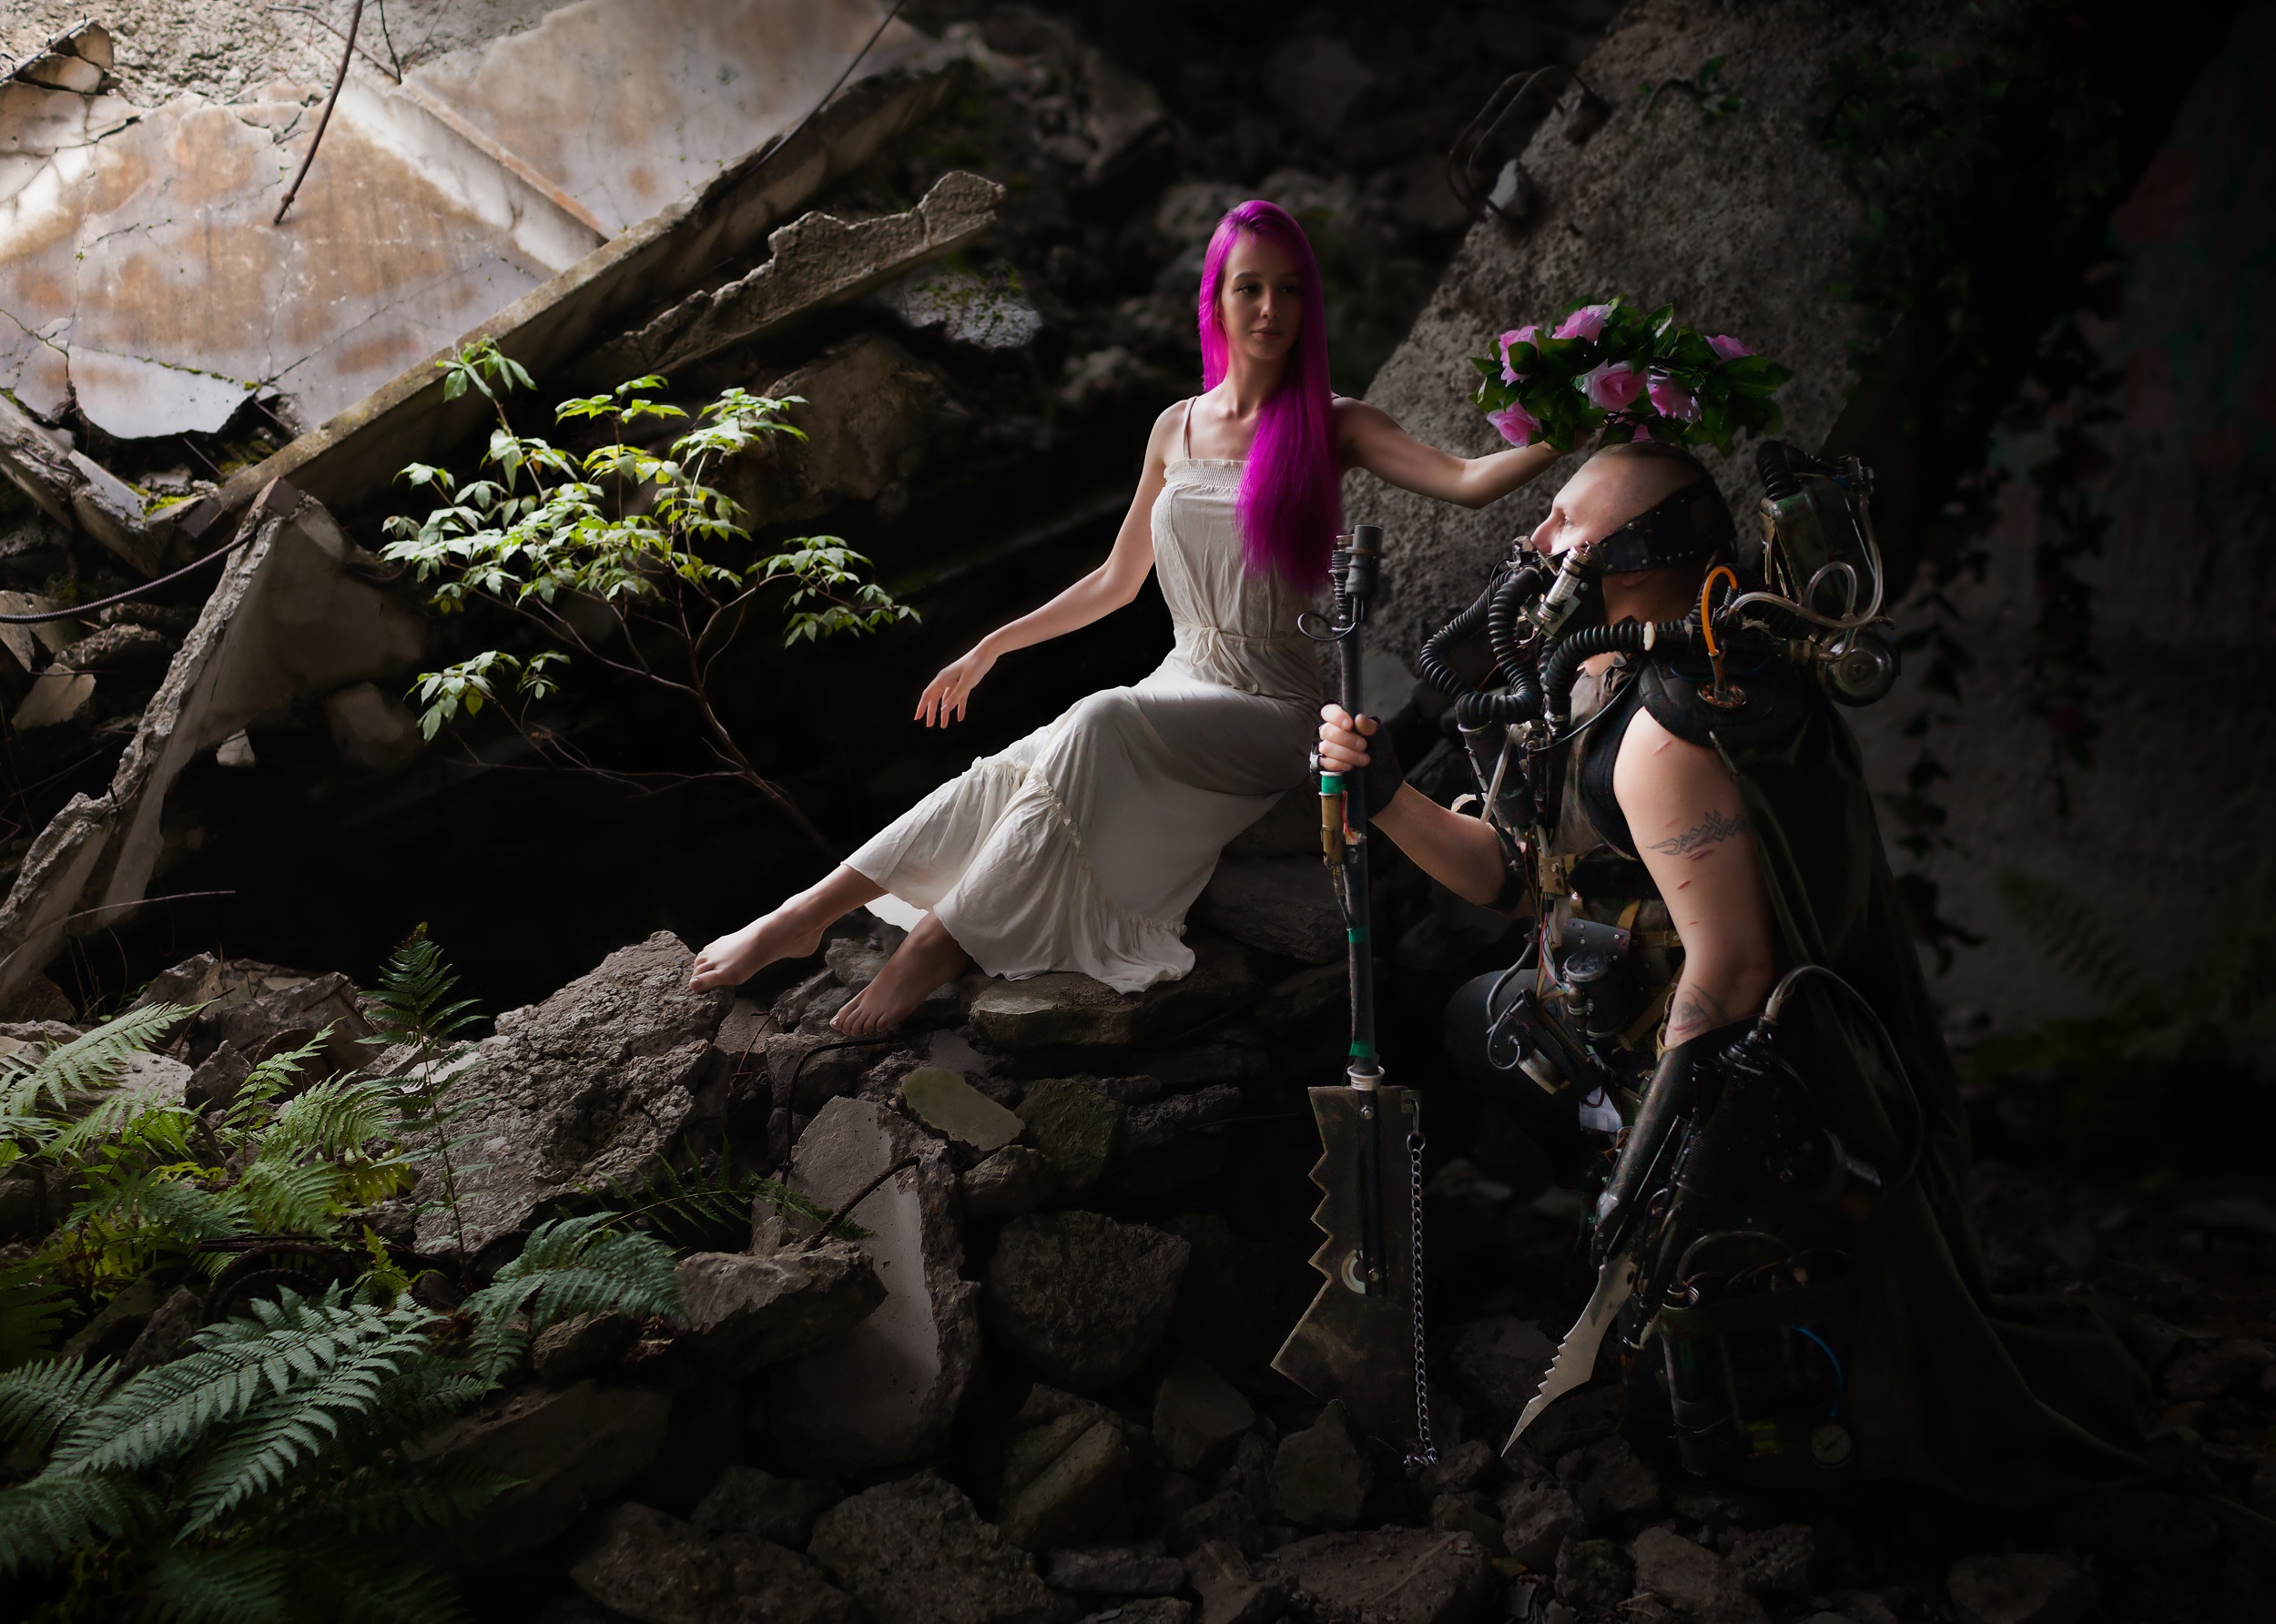
forest, adventure, jungle, industrial, hope, revival, apocalypse, screenshot, mythology, the ruins of the, elpis, degeneration